Rhode Makoumbou

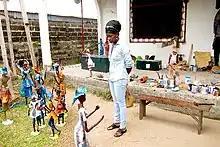
Rhode Makoumbou with some of her art

Rhode Bath-Schéba Makoumbou (born 29 August 1976) is an artist from the Republic of the Congo. Working in oil painting and sculpture, she has exhibited around the world. She works from Brussels and Brazzaville. In 2012 she won the Grand Prix of Arts and Letter of the President of the Republic (of Congo) and the next year was appointed an officer in the Ordre du Dévouement Congolais.